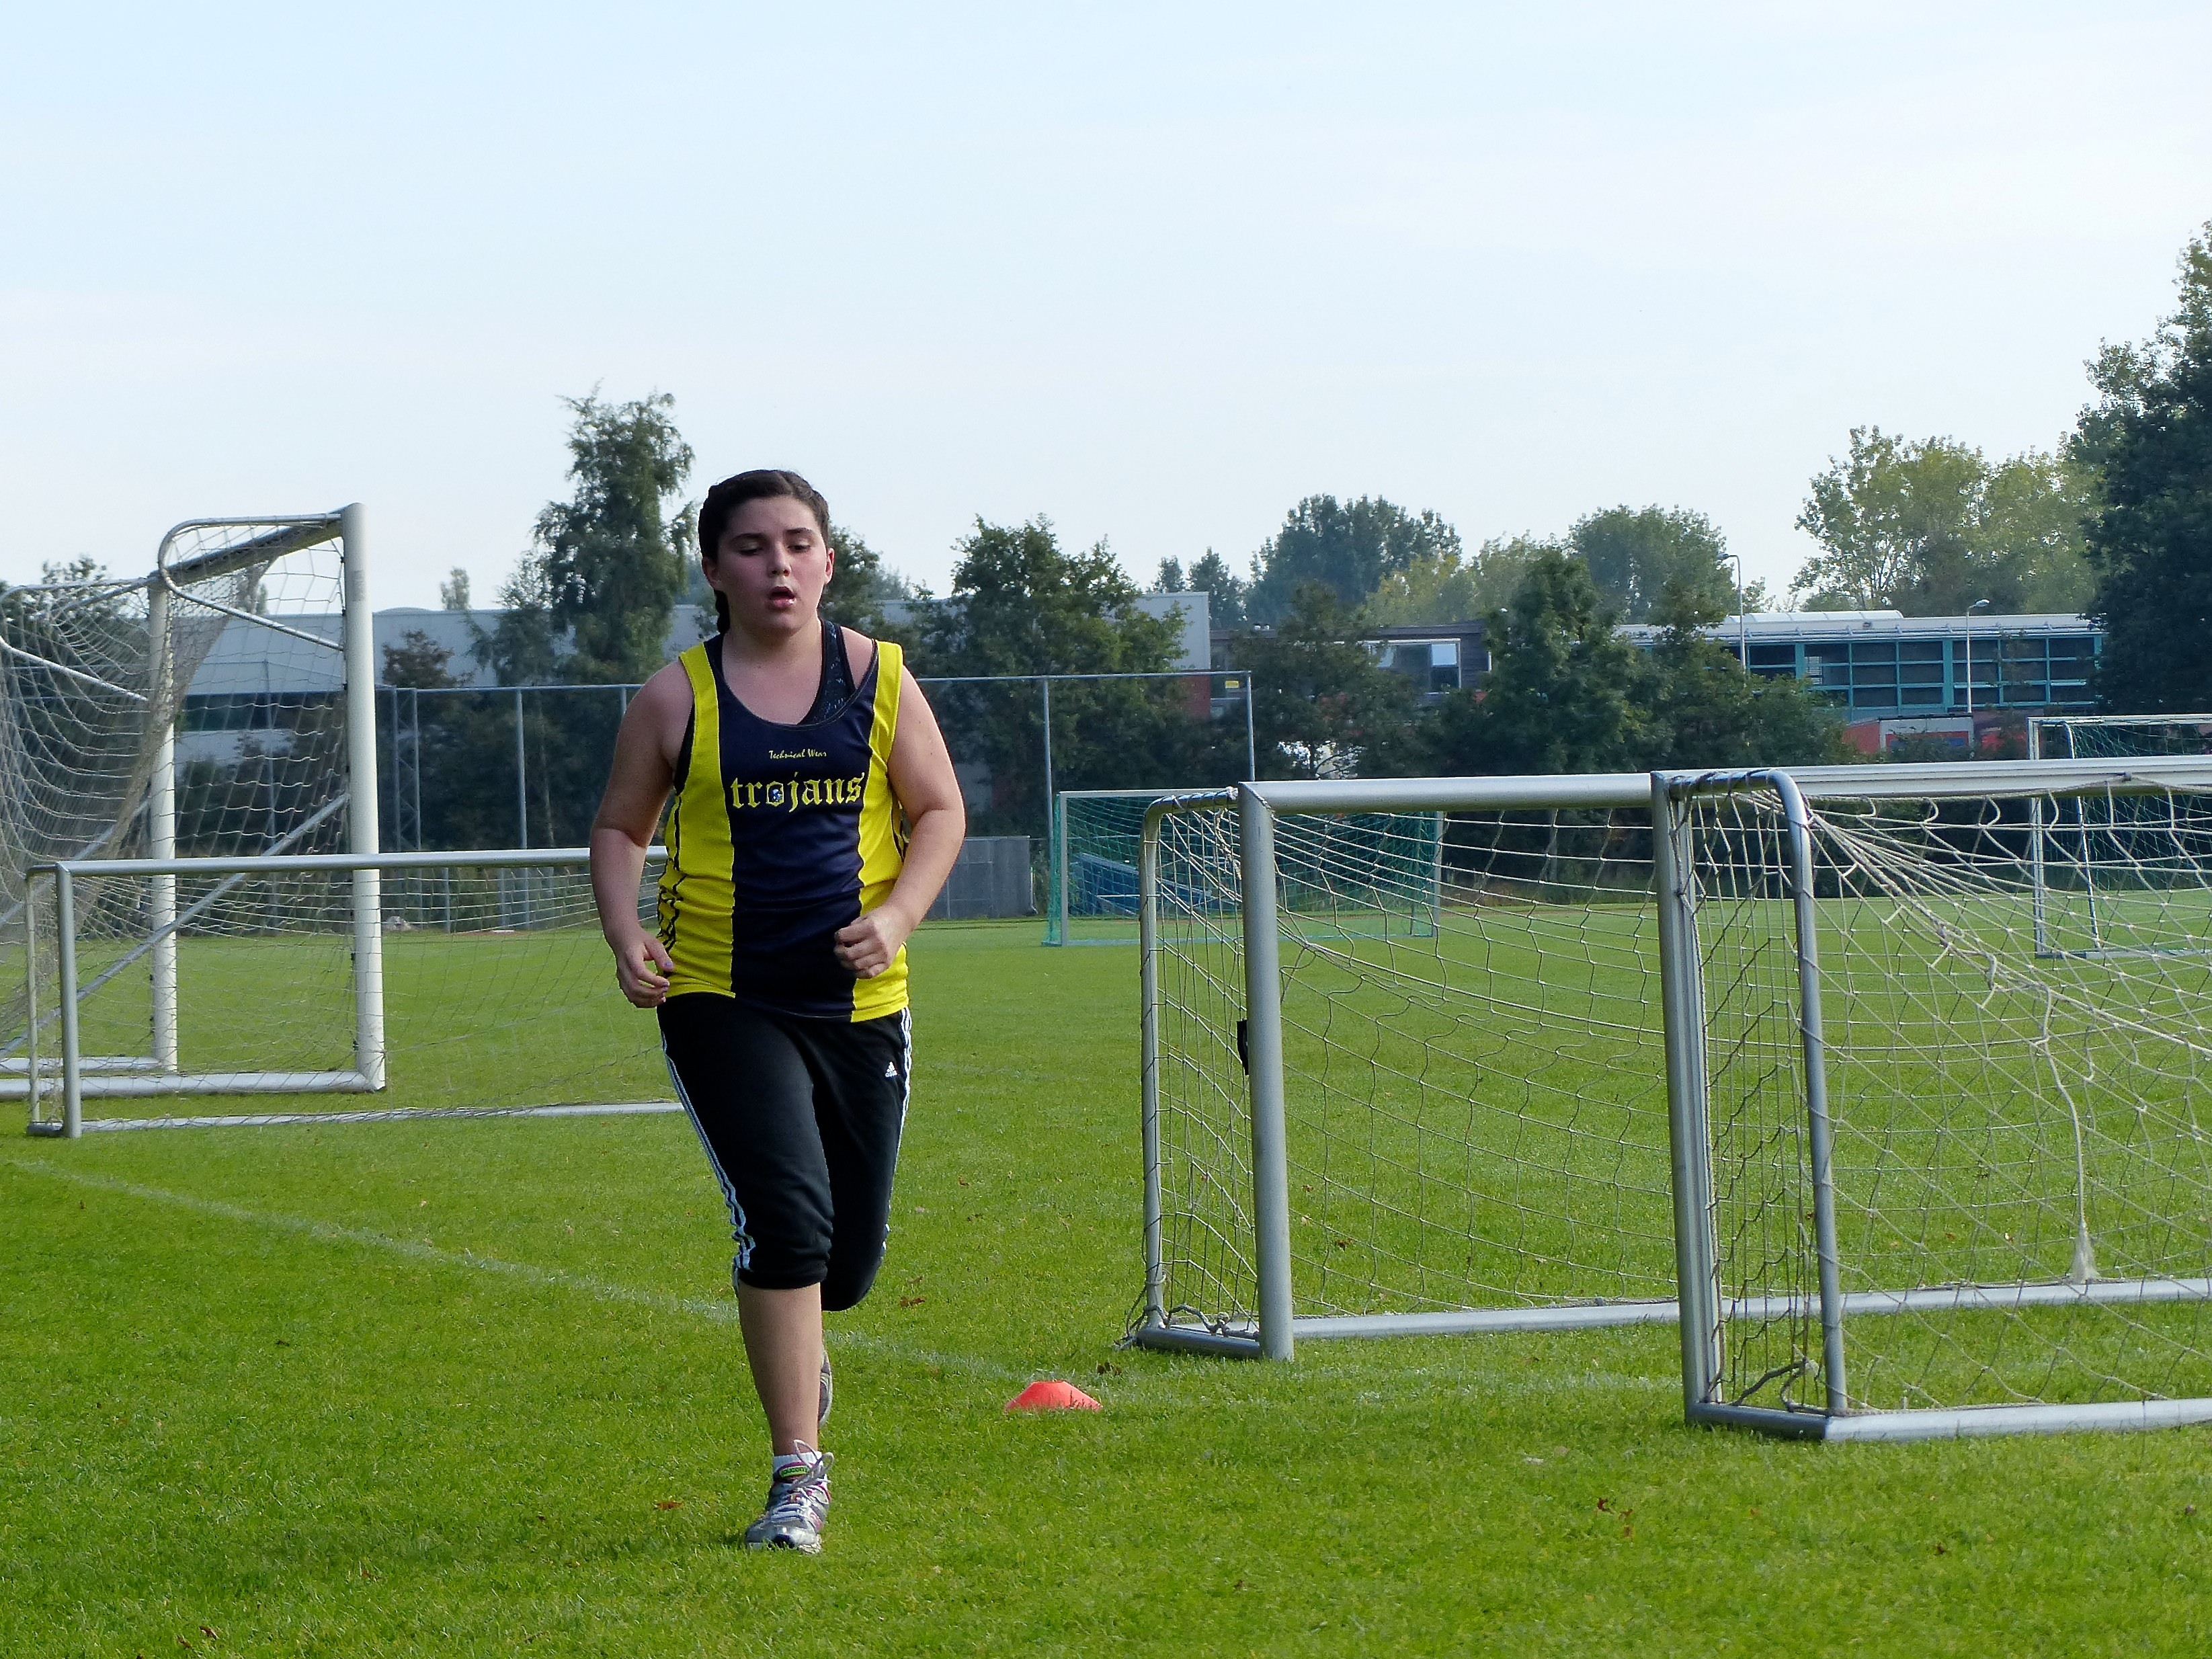
run, country, runner, cross, ash, player, hague, 2013, american, sports, school, athletics, hurdle, physical exercise, human action, endurance sports, duathlon